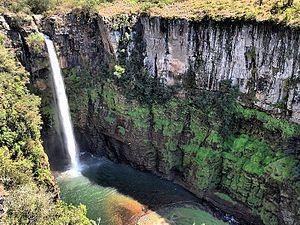
La Route du Panorama est une spectaculaire route touristique en Afrique du Sud reliant plusieurs points d'intérêt culturels et naturels. L'itinéraire, imprégné de l'histoire de l'Afrique du Sud, se trouve dans la province de Mpumalanga, centrée autour du Blyde River Canyon, le troisième plus grand canyon du monde.